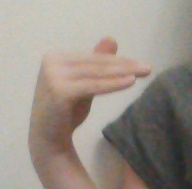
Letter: khaa